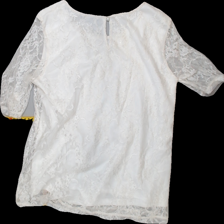
View: back
Type: Top
Category: Ladies
Brand: Not Applicable
Colors: White
Material: 52% Nylo 48% Poly
Pattern: Lace
Cut: C-collar
Size: S
Trend: No trend
Stains: No
Price range: 50-100
Recommended usage: Reuse